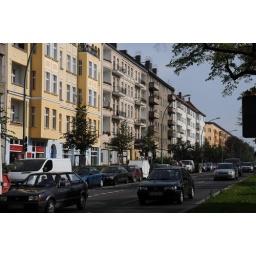
Here's the street view near the apartment. The building is the white one on the right side of the photo.